Woman of the North Country

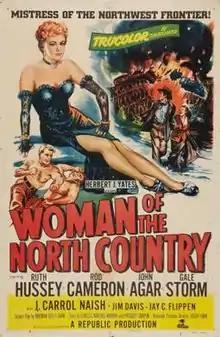
Theatrical release poster

Woman of the North Country is a 1952 American Western film directed by Joseph Kane and starring Ruth Hussey, Rod Cameron, John Agar and Gale Storm. The film was released on September 5, 1952, by Republic Pictures.